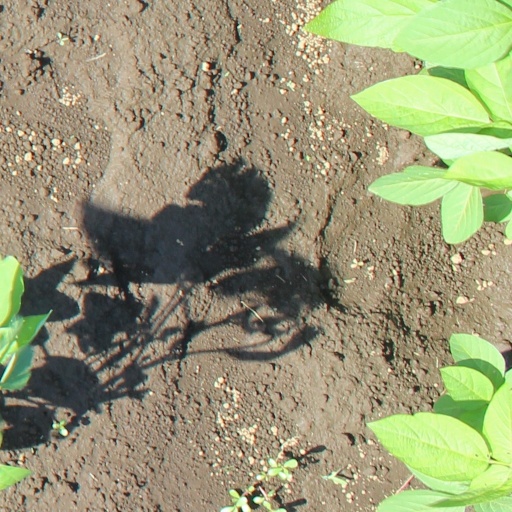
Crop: soybean